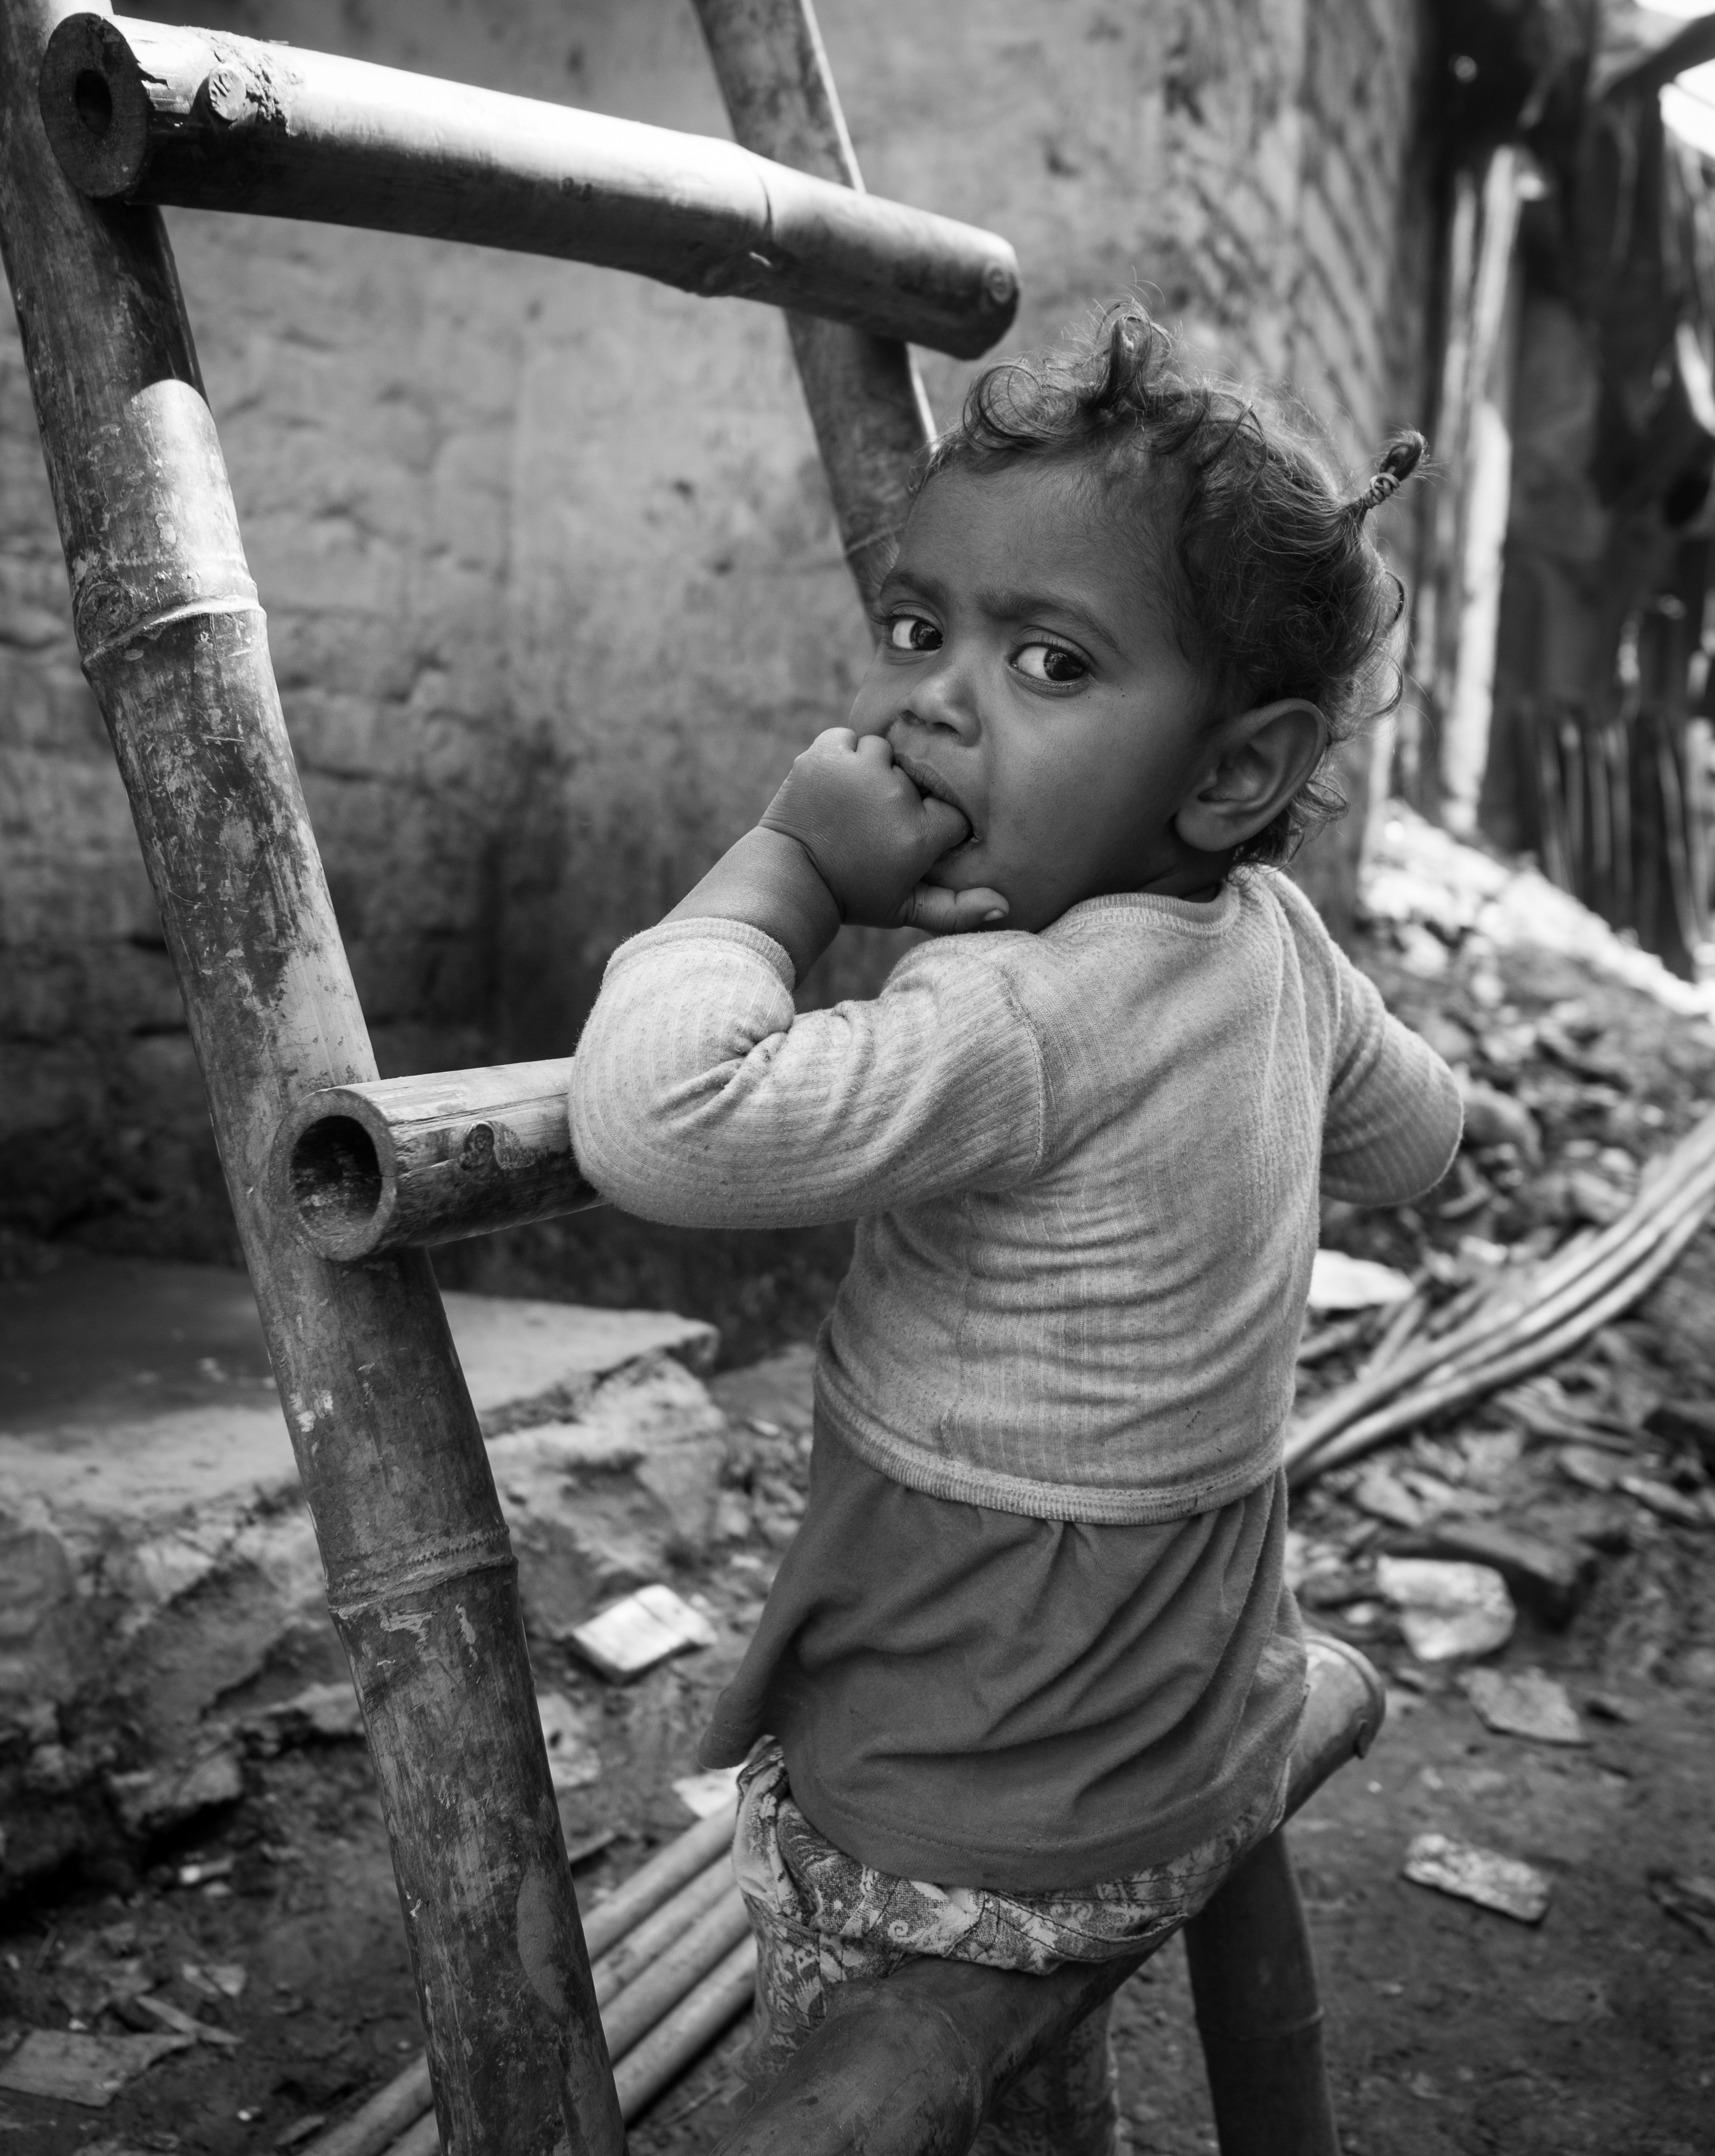
person, black and white, people, white, street, photography, child, black, monochrome, streetphotography, flickr, thomas, olympus, photograph, omd, fuji, leica, monochrom, leuthard, hcb, thomasleuthard, monochrome photography, human positions